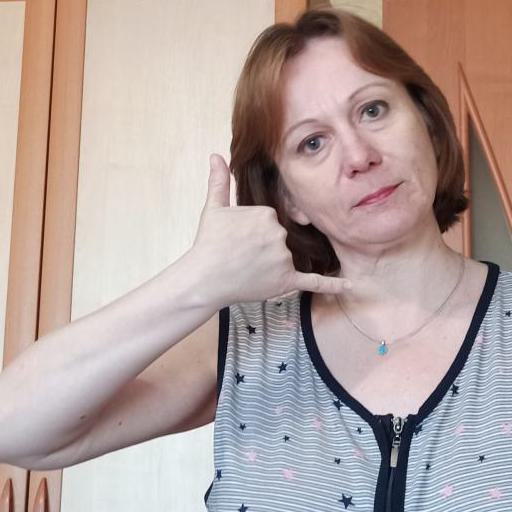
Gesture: call